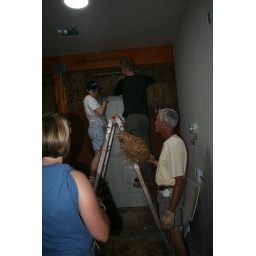
building a clay soffet above the door